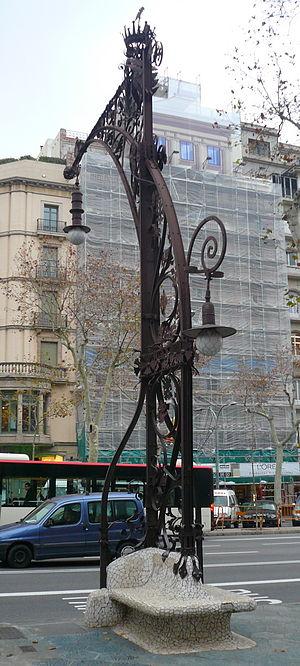
Le Passeig de Gràcia est une avenue barcelonaise reliant la place de Catalogne au quartier de Gràcia et est l'une des plus grandes artères de la ville moderne.